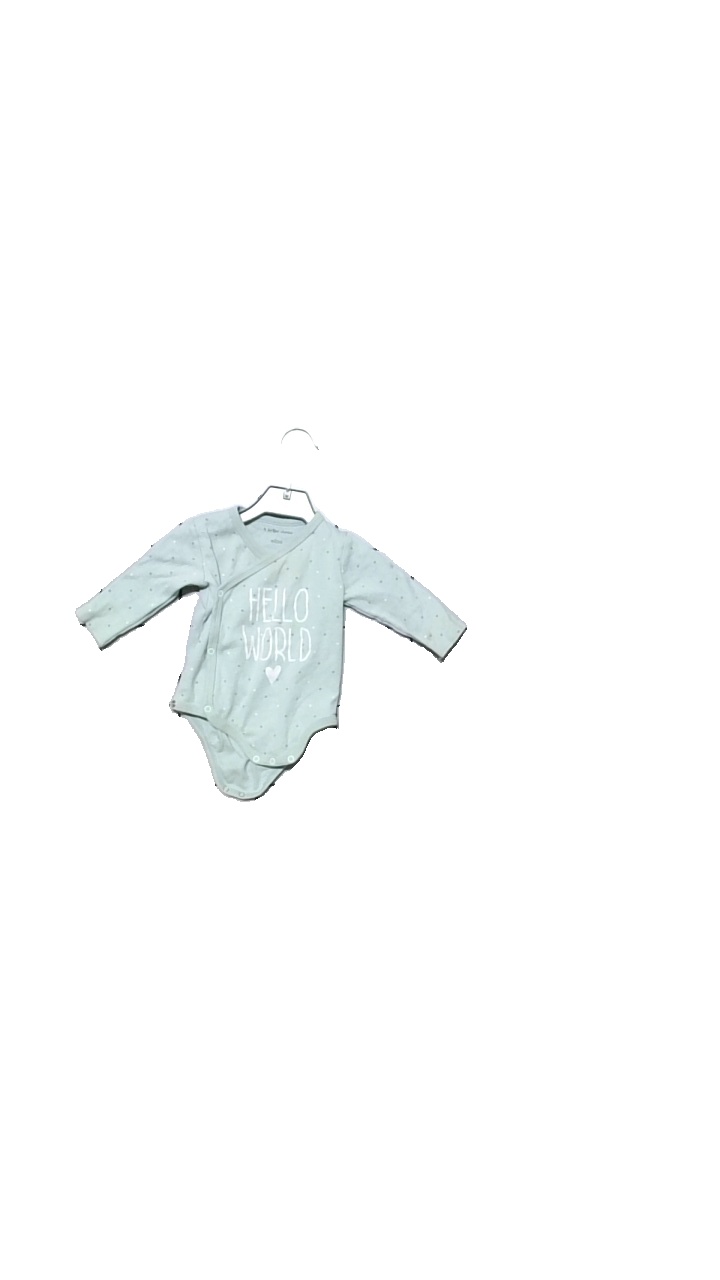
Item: Top (Children)
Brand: Ellos
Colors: Green
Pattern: Dots
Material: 100% cotton
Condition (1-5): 5
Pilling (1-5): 5
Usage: Reuse
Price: <50